Pulimurugan

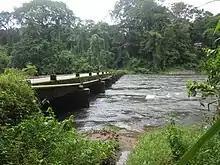
The film was shot in Pooyamkutty

The film was reportedly due to start production in September 2014. In June that year, Vysakh said the film would be made after the release of "Cousins" in December 2014. In April 2015, Udayakrishnan announced plans to start filming in June and July, with the first schedule starting in Vietnam and the remaining portions being filmed in Kerala. Principal photography and a pooja ceremony for the film was held in Hanoi on 16 July 2015. Filming began in Kochi, Kerala, on 24 July 2015. Mukherjee joined in this schedule. The next schedule was planned to start in a forested area of Pooyamkutty in Kothamangalam, Eranakulam district, in early August 2015. Pindimedu waterfall near Pooyamkutty was a central location, serving as the place where Murugan lives.